West Godavari district

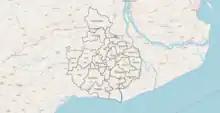

Narasapuram Lok Sabha constituency presently comprises the following Legislative Assembly segments: